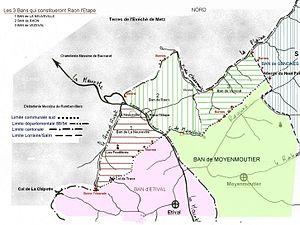
Raon-l'Étape est une commune française située dans le département des Vosges, en région Grand Est.